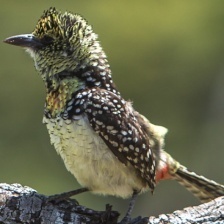
Species: D-ARNAUDS BARBET
Scientific name: TRACHYPHONUS DARNAUDII